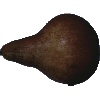
Label: pear_kaiser